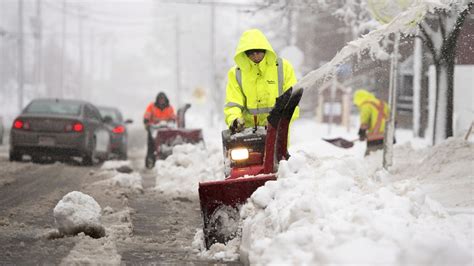
Weather: snow or frosty